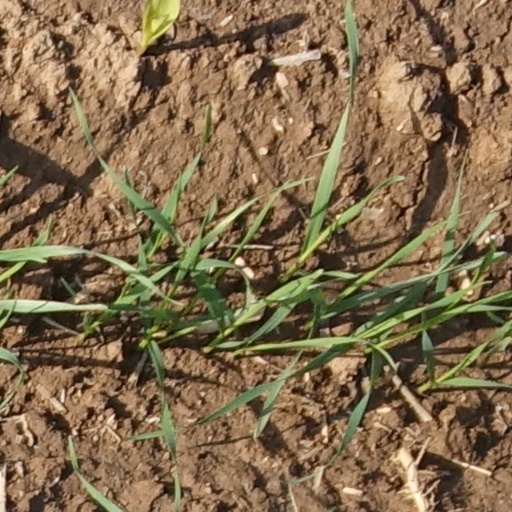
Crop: wheat